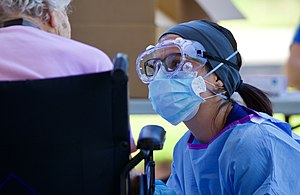
Personligt værnemiddel
Mundbind og beskyttelsesbriller er personlige værnemidler.
Et personligt værnemiddel er et stykke sikkerhedsudstyr, det kan være til beskyttelse i håndværk eller industri - og et middel, der skal beskytte mennesker som sundhedspersonale imod smitte med mikroorganismer - og forhindre i at videregive smitte.